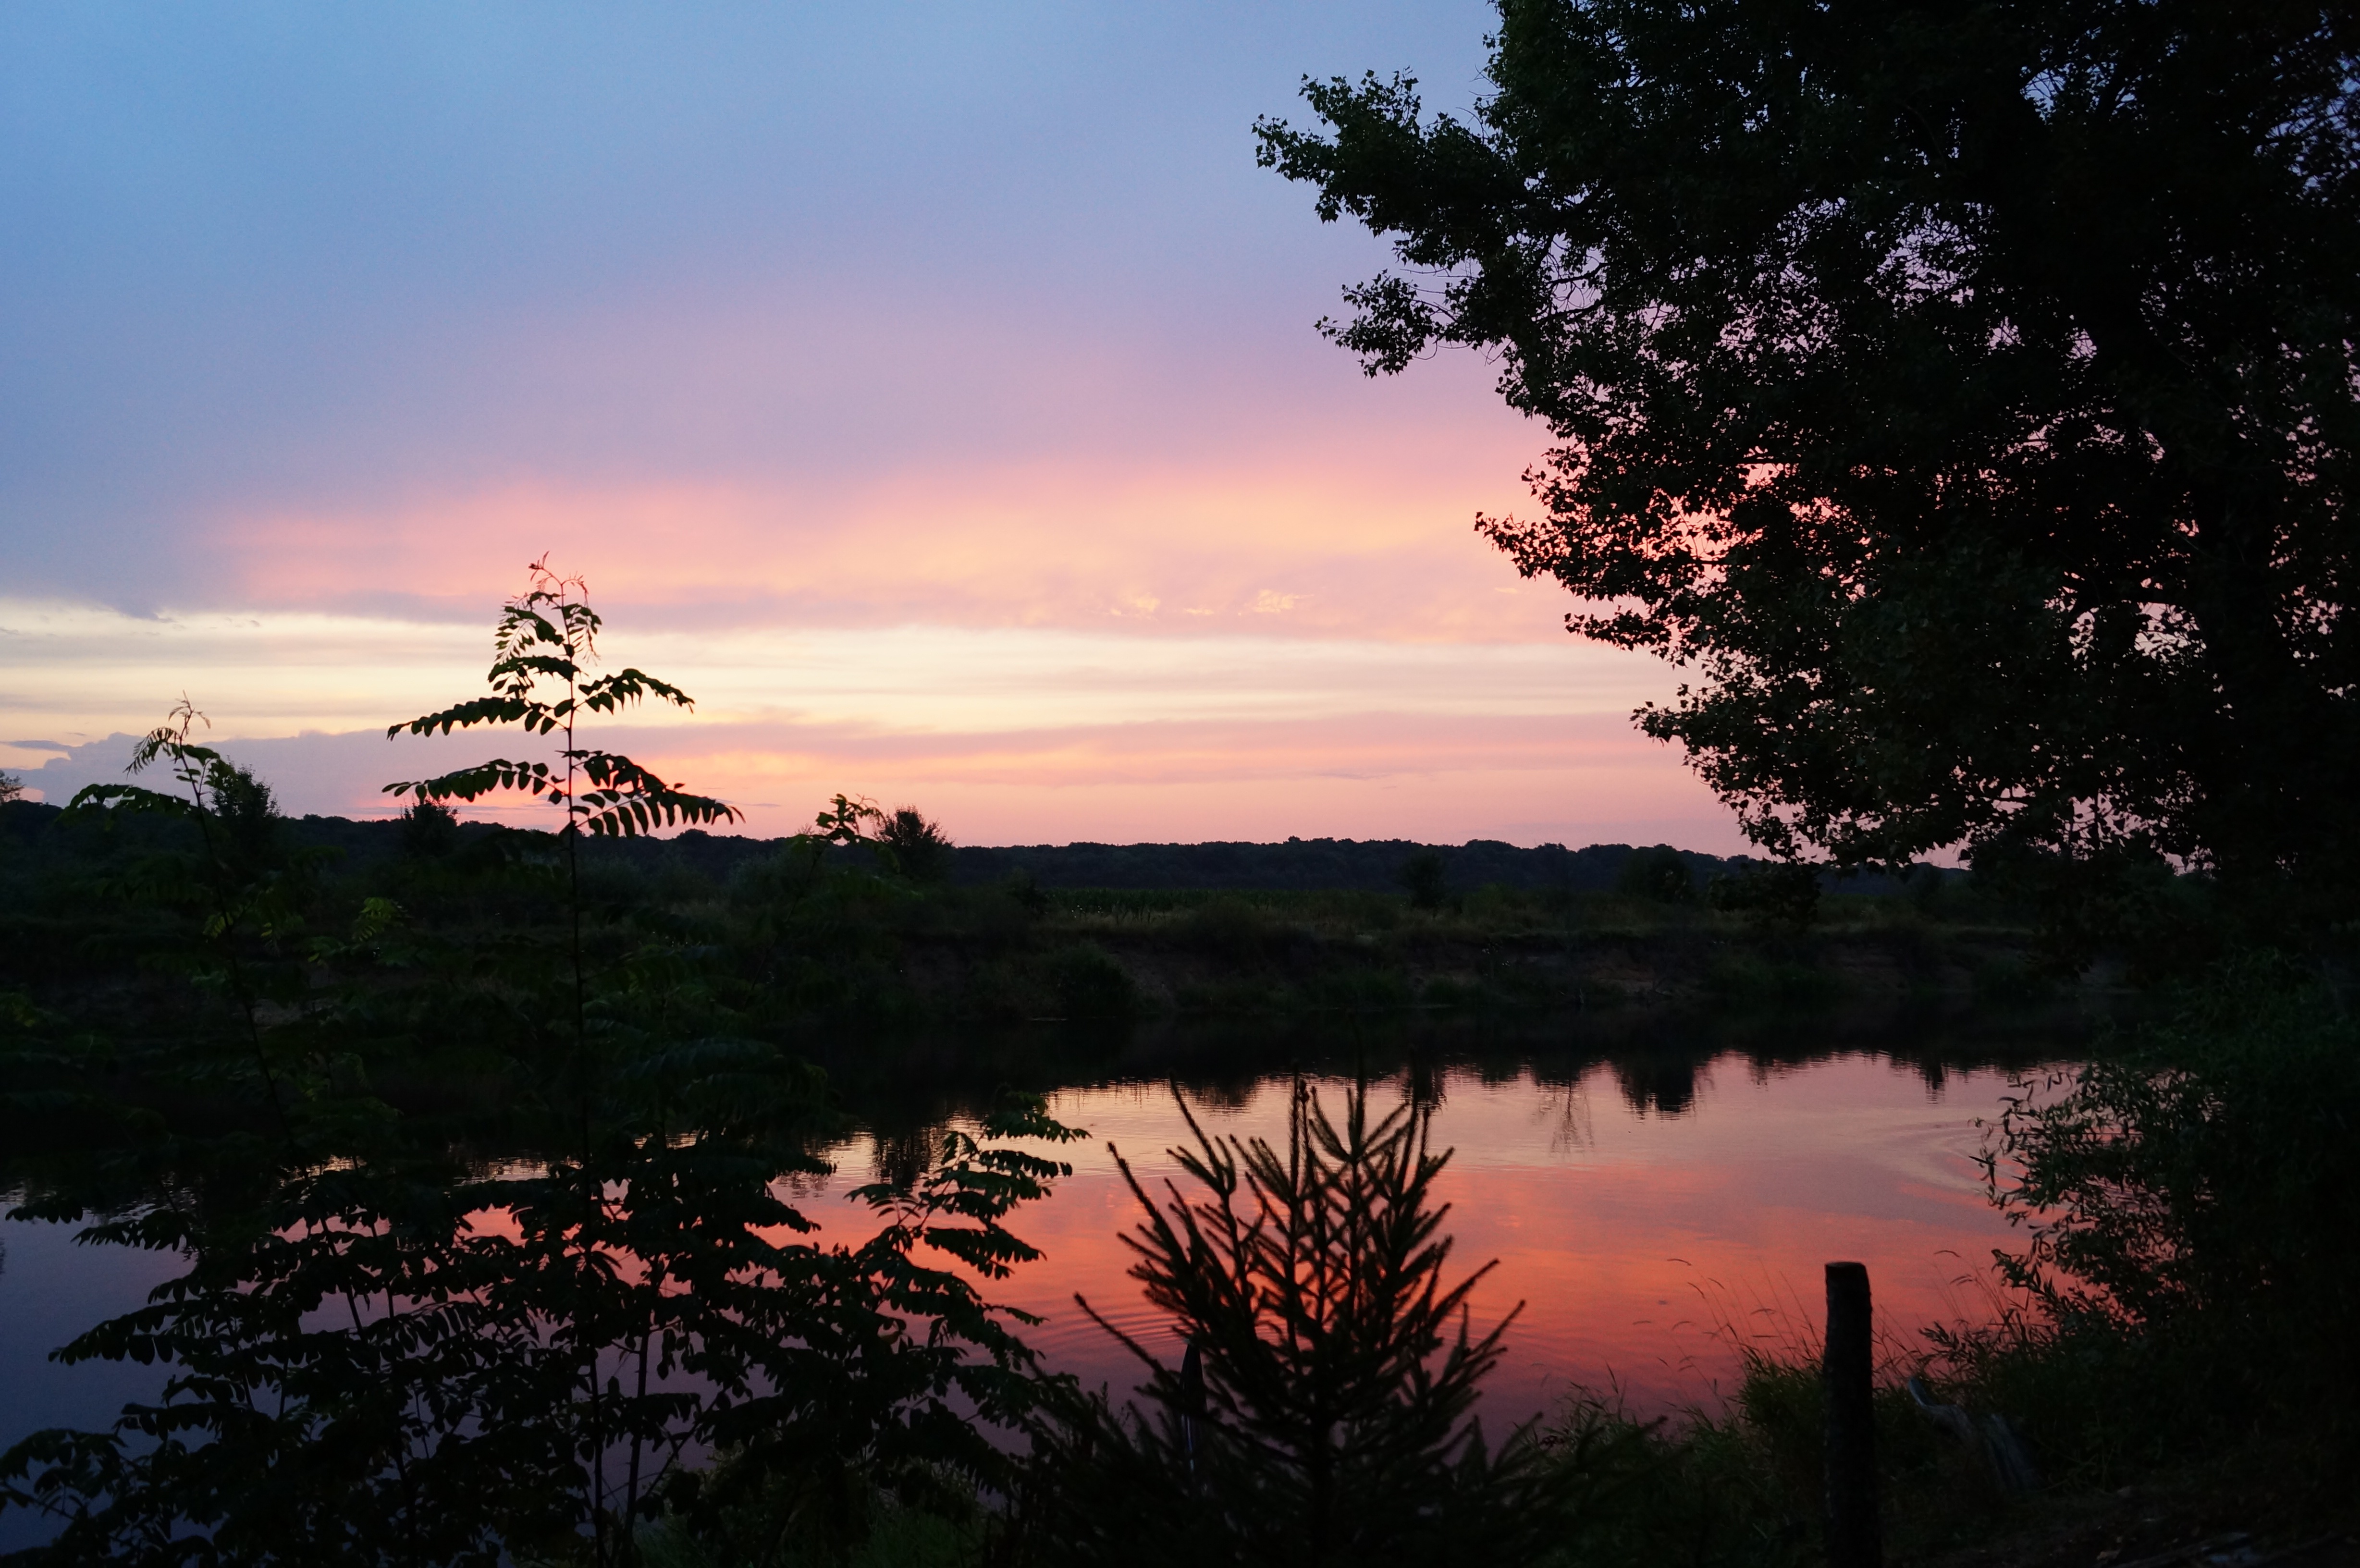
landscape, tree, water, nature, horizon, cloud, sky, sun, sunrise, sunset, sunlight, morning, lake, dawn, river, dusk, evening, reflection, red, romance, romantic, clouds, abendstimmung, mirroring, afterglow, evening sky, atmospheric phenomenon